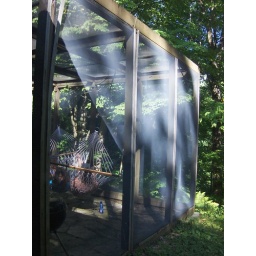
labor day weekend at the lake house in bridgman, michigan with 17 of our closest friends :D